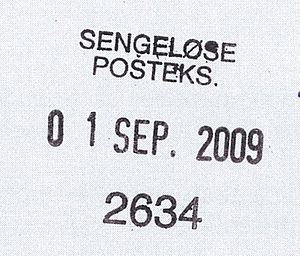
Postnummer
Stemplet fra Sengeløse postekspedition. Bemærk postnummeret 2634.
Stempel fra Sengeløse postekspedition.
Et postnummer er en serie tal og/eller bogstaver, der anføres i forbindelse med adressering af forsendelser for at lette sorteringen af posten.